Darren Ferguson

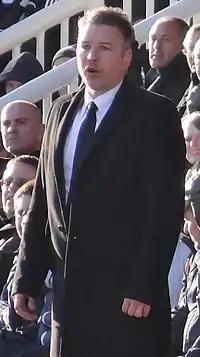
Ferguson managing Peterborough United in 2013

Darren Ferguson (born 9 February 1972) is a Scottish professional football manager and former player, who is the manager of League One club Peterborough United, in his fourth stint as manager of the club. In between his stints with Peterborough, he also managed Preston North End and Doncaster Rovers.